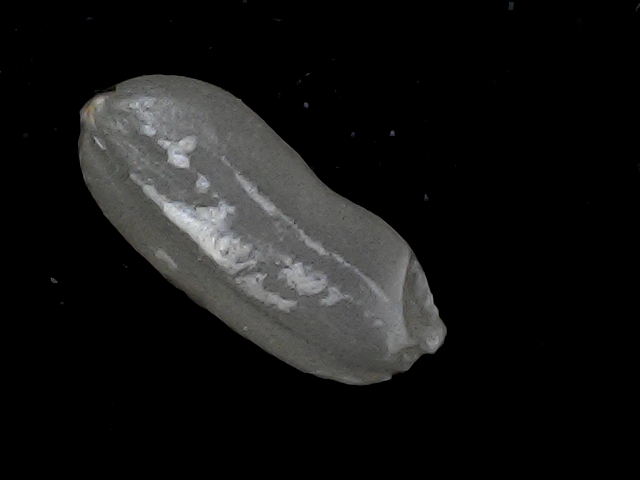
Rice variety: BD95